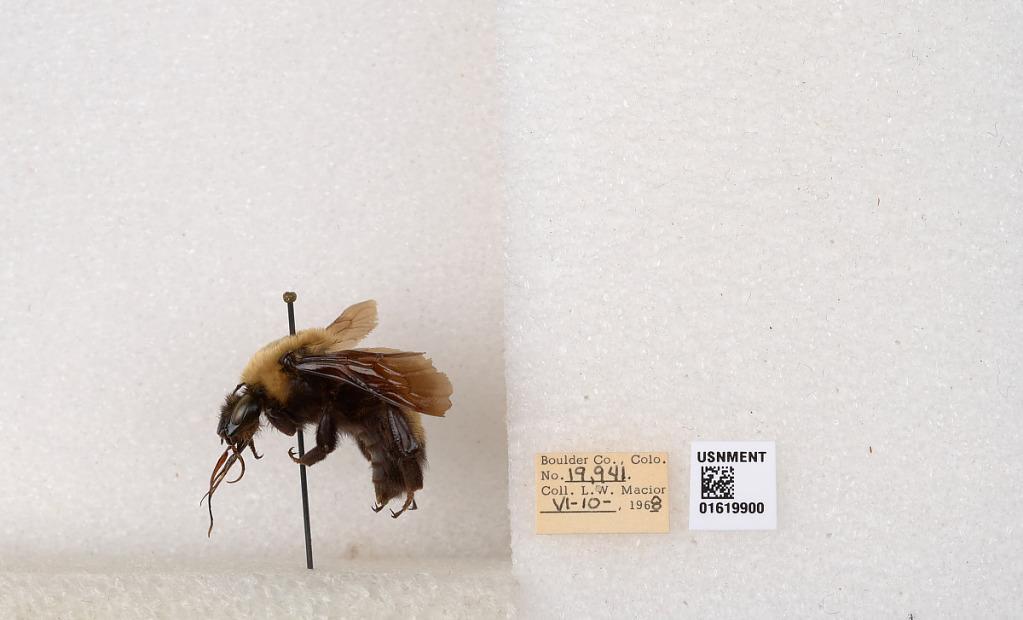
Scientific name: Bombus (Bombus) nevadensis Cresson